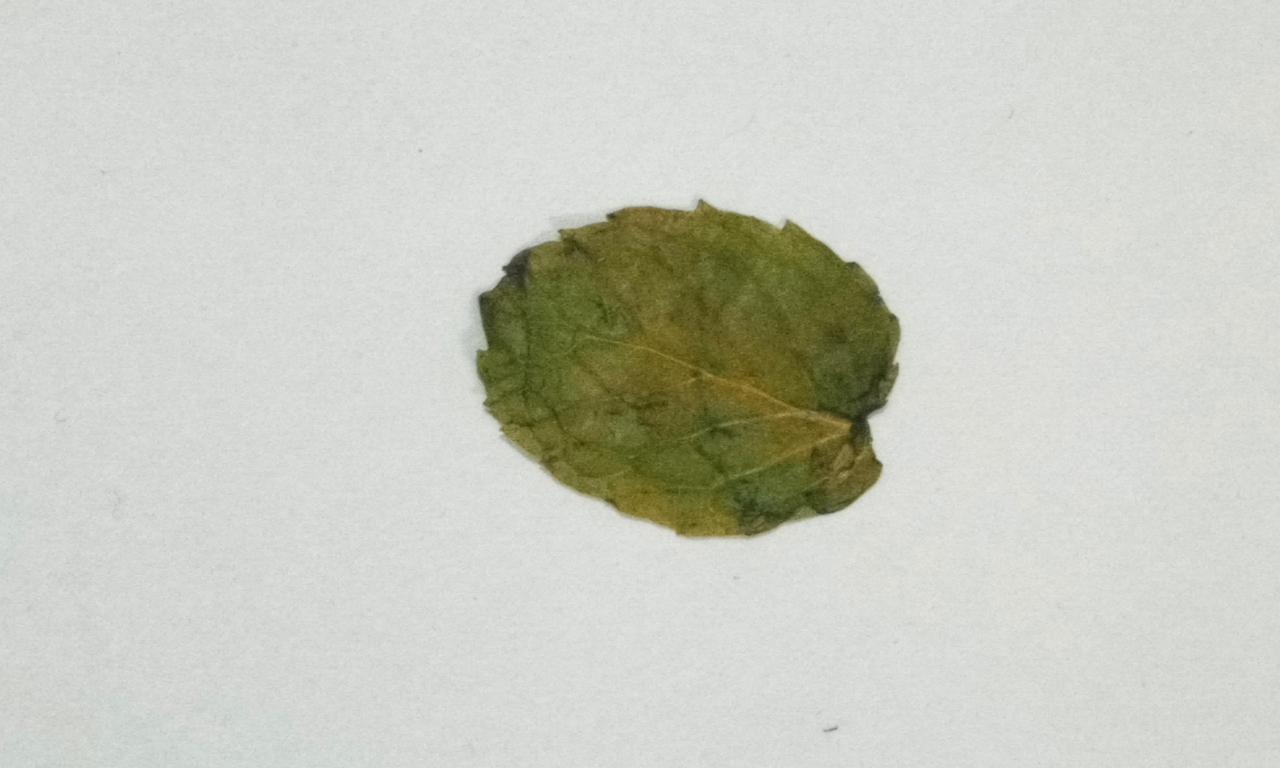
Label: Dried